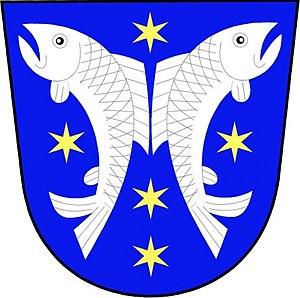
Velký Rybník est une commune du district de Pelhřimov, dans la région de Vysočina, en République tchèque. Sa population s'élevait à 197 habitants en 2019.